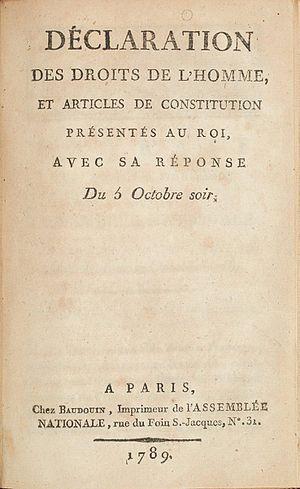
La Déclaration des droits de l'homme et du citoyen de 1789 est un texte fondamental de la Révolution française, qui énonce un ensemble de droits naturels individuels et les conditions de leur mise en œuvre. Ses derniers articles sont adoptés le 26 août 1789.
Le mot méritocratie établit un lien direct entre mérite et pouvoir.